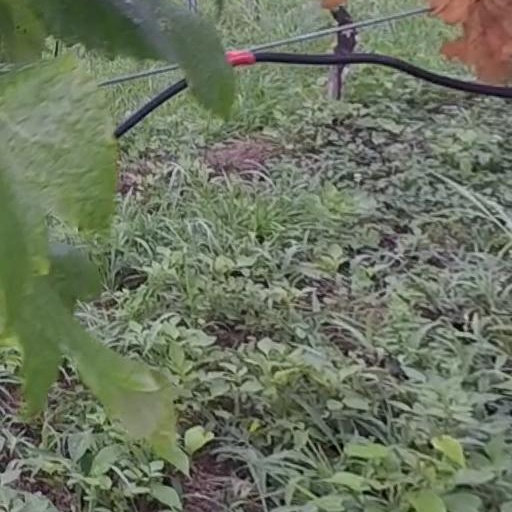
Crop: grape